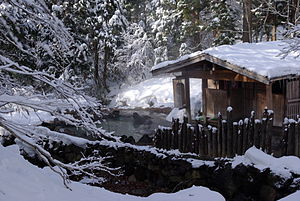
Onsen
I sne står urt og onsen i skjul...
Onsen er et japansk udtryk for varme kilder men bruges ofte også om de omkringliggende badefaciliteter og overnatningssteder. Da Japan er et vulkansk aktivt land, er der tusindvis af onsen spredt udover hele landet. Onsen blev traditionelt brugt til at bade i, mens de i nutiden spiller en central rolle for den indenrigs turisme.